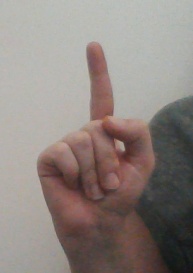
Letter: bb